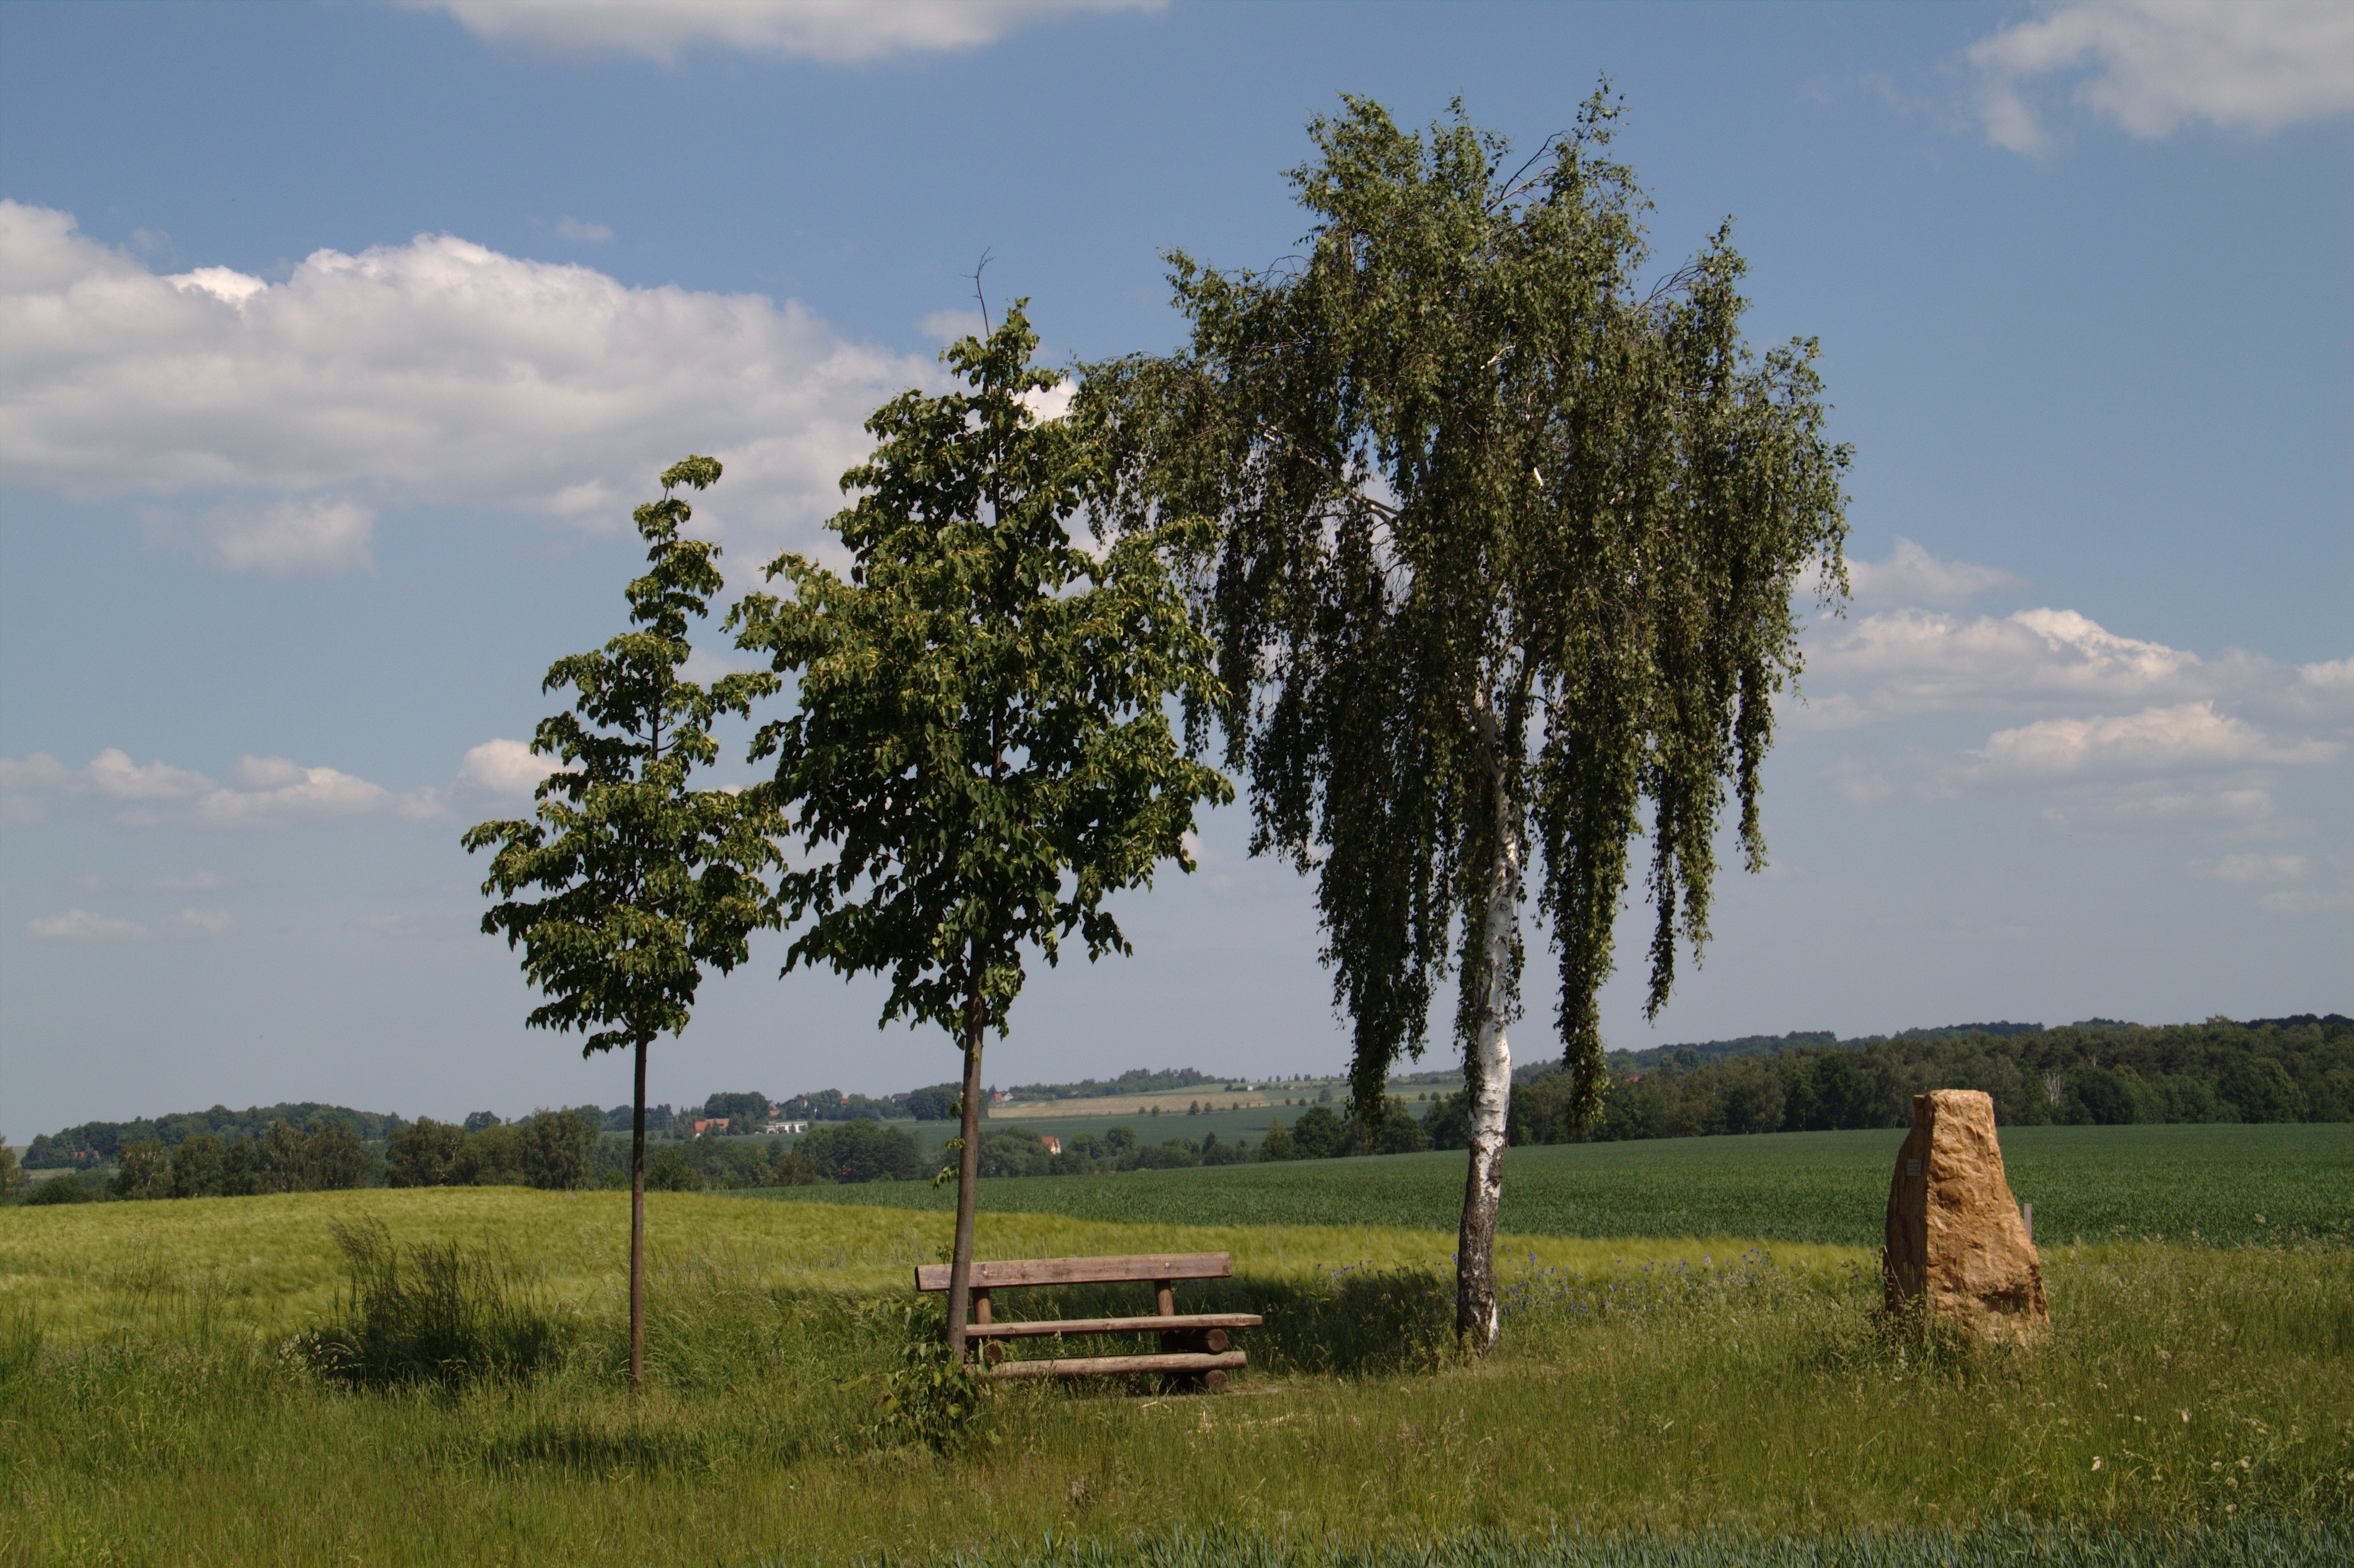
landscape, tree, nature, grass, wilderness, plant, sky, field, meadow, prairie, countryside, hill, country, summer, rural, spring, scenic, pasture, agriculture, savanna, plain, trees, outside, clouds, fields, grassland, germany, vista, habitat, ecosystem, rural area, flowering plant, natural environment, woody plant, land plant